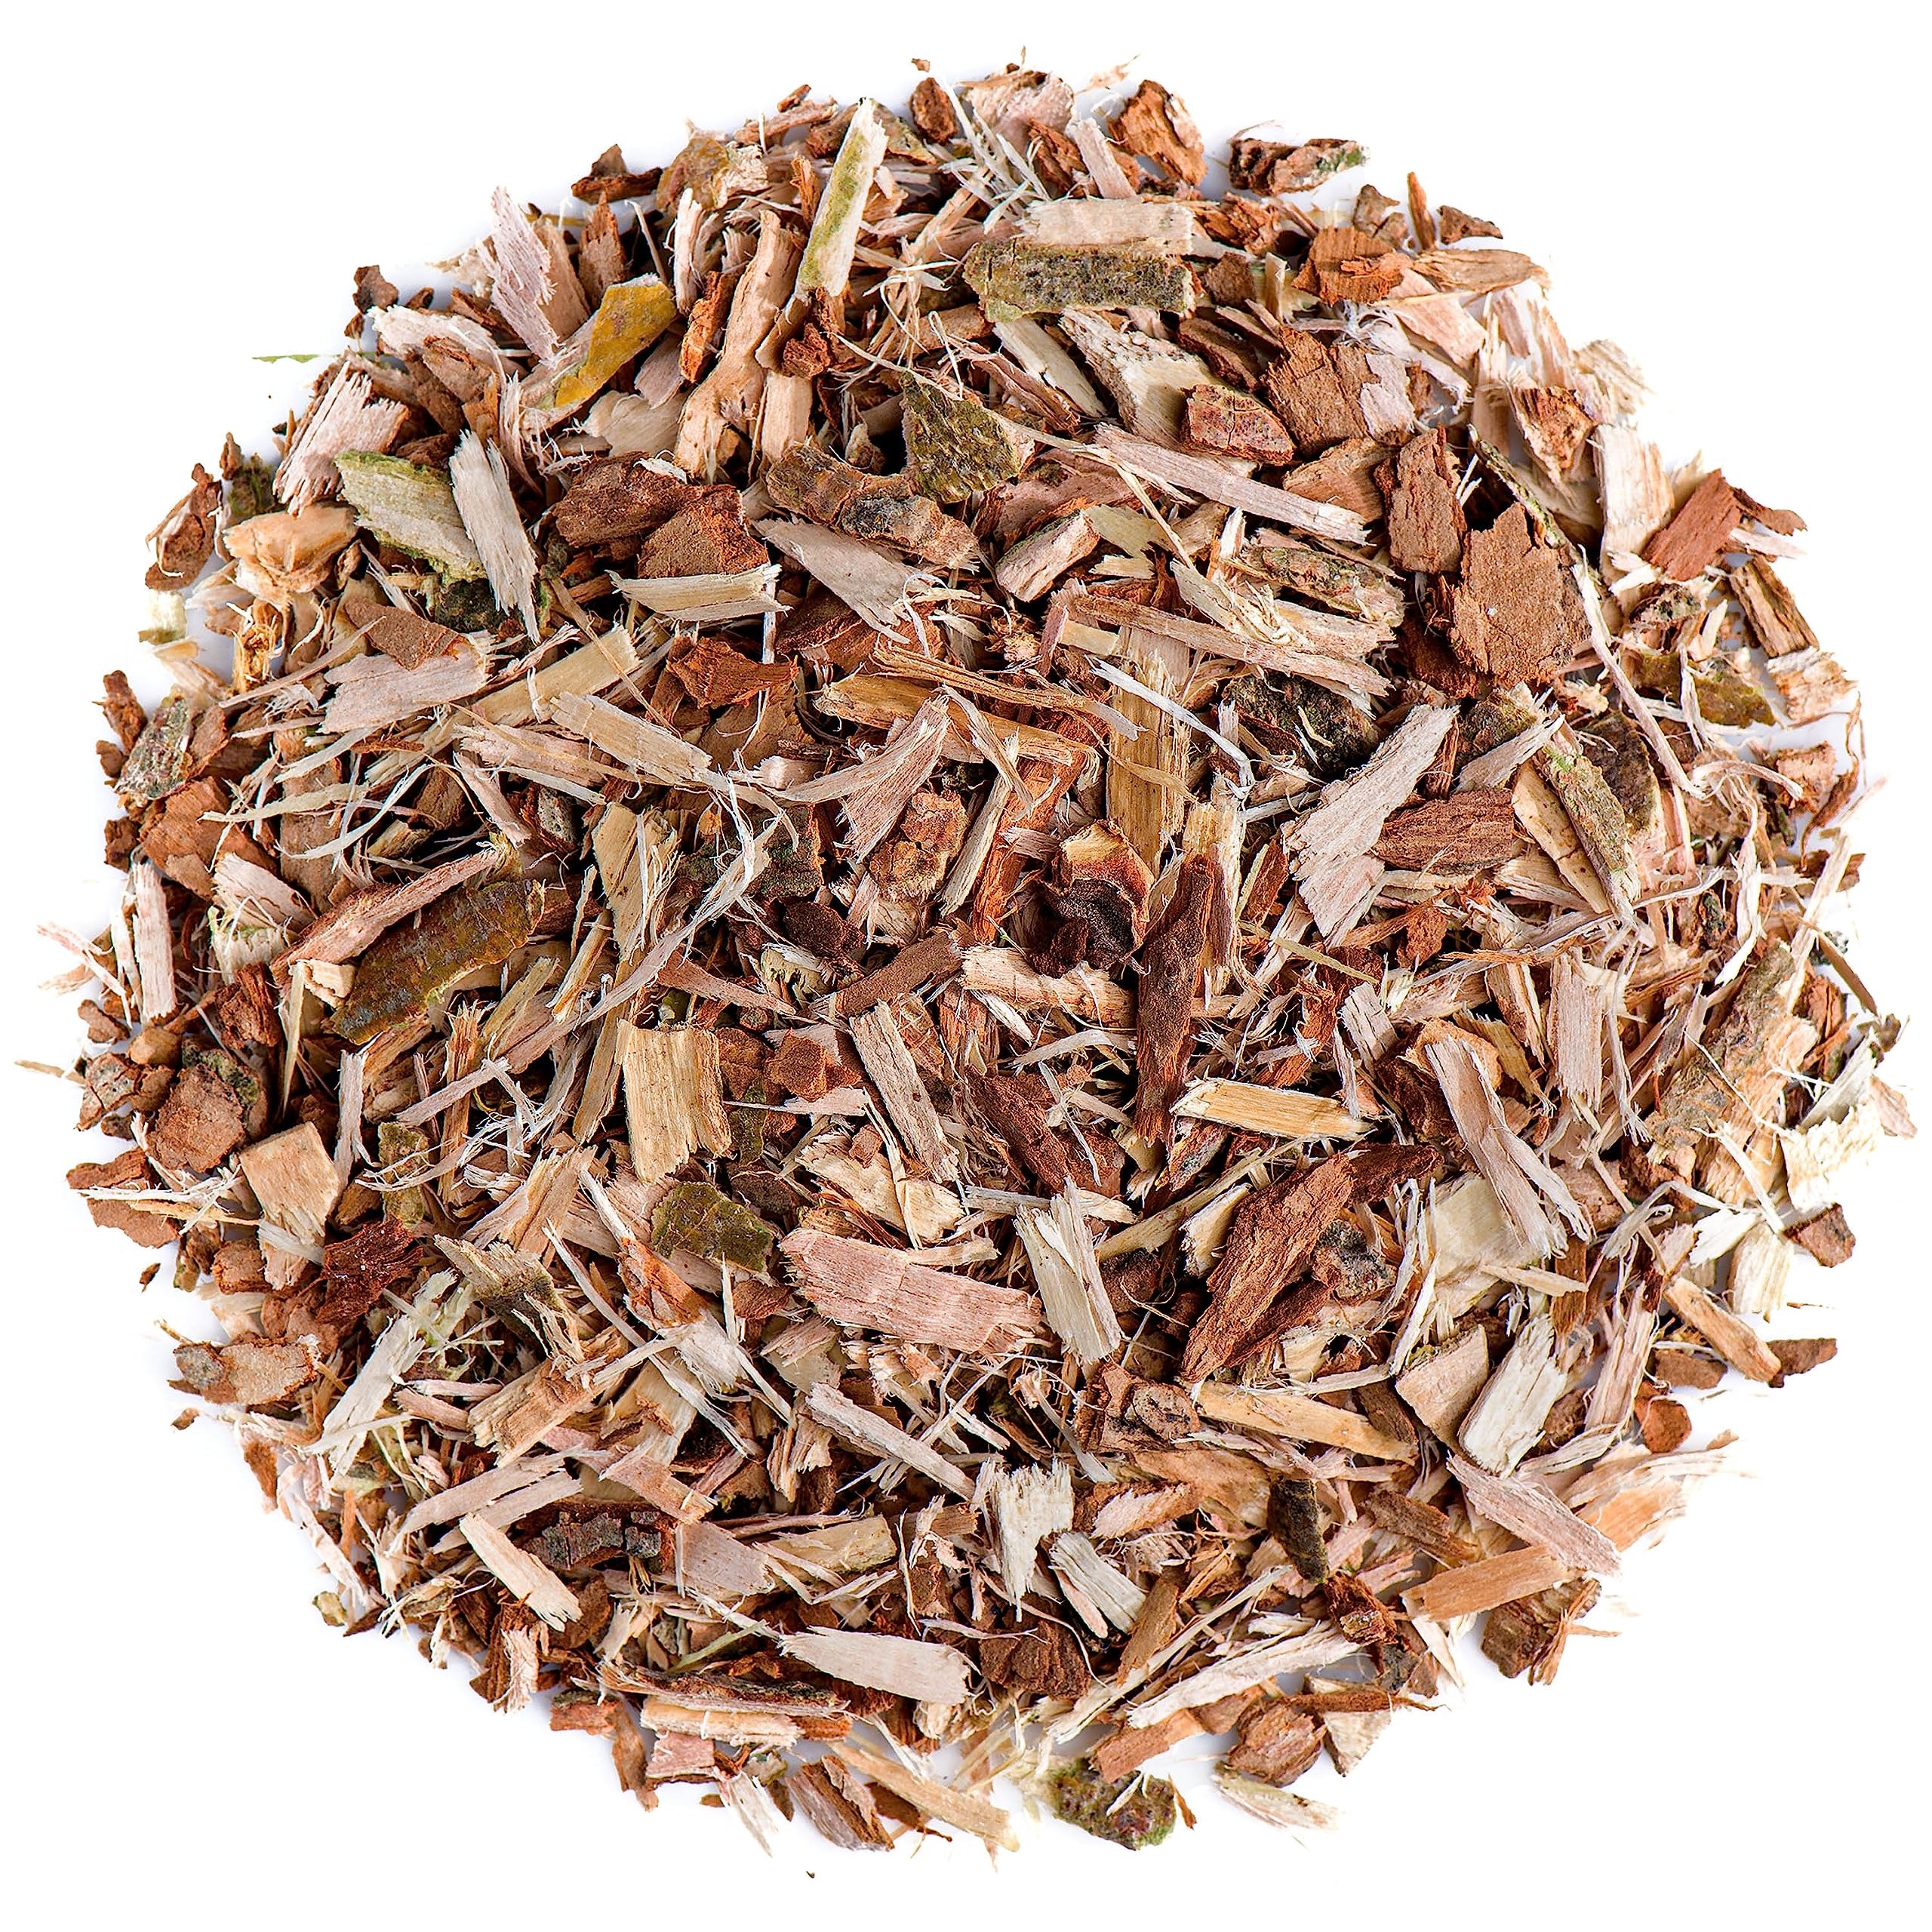
Item Name: White Willow Bark Tea Organic - White Williw Bark Willowbark Willow Tea White Bark White Willow Tea Willow Bark Tea Dried Willow Bark White Bark Tea Willowbark Tea
Bullet Point 1: Harvested from the willow tree, our willow bark is of the highest possible quality, and has been specially harvested and prepared to ensure that it reaches you in the best possible condition.
Bullet Point 2: If you need advice on how to use this willow bark, please get in touch. We’re happy to talk about any of our products.
Bullet Point 3: Willow bark has been used by herbologists and traditional medicine practitioners for centuries, with the first recorded use in the times of Ancient Greece. The famed Greek scholar Hippocrates would advise that people chew the bark.
Bullet Point 4: 100% natural and 100% Organic
Bullet Point 5: We strongly believe that the higher quality a product, the more benefits it brings - because it's loaded with the right substances. That's why we search around the world for the finest produce.
Product Description: Harvested from the willow tree, our willow bark is of the highest possible quality, and has been specially harvested and prepared to ensure that it reaches you in the best possible condition. If you need advice on how to use this willow bark, please get in touch. We’re happy to talk about any of our products. Willow bark has been used by herbologists and traditional medicine practitioners for centuries, with the first recorded use in the times of Ancient Greece. The famed Greek scholar Hippocrates would advise that people chew the bark. 100% natural and 100% Organic We strongly believe that the higher quality a product, the more benefits it brings - because it's loaded with the right substances. That's why we search around the world for the finest produce.
Value: 7.0548
Unit: Ounce

Price: 14.96